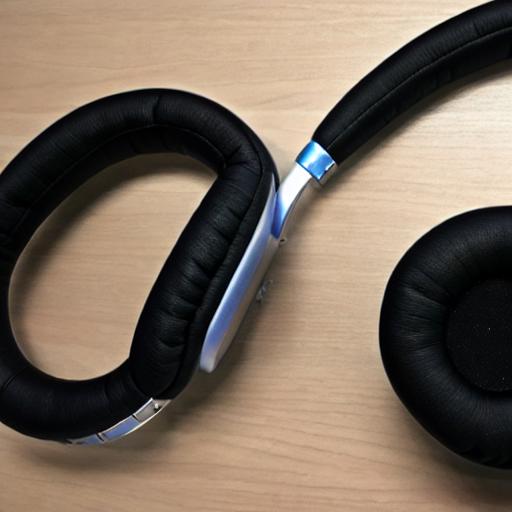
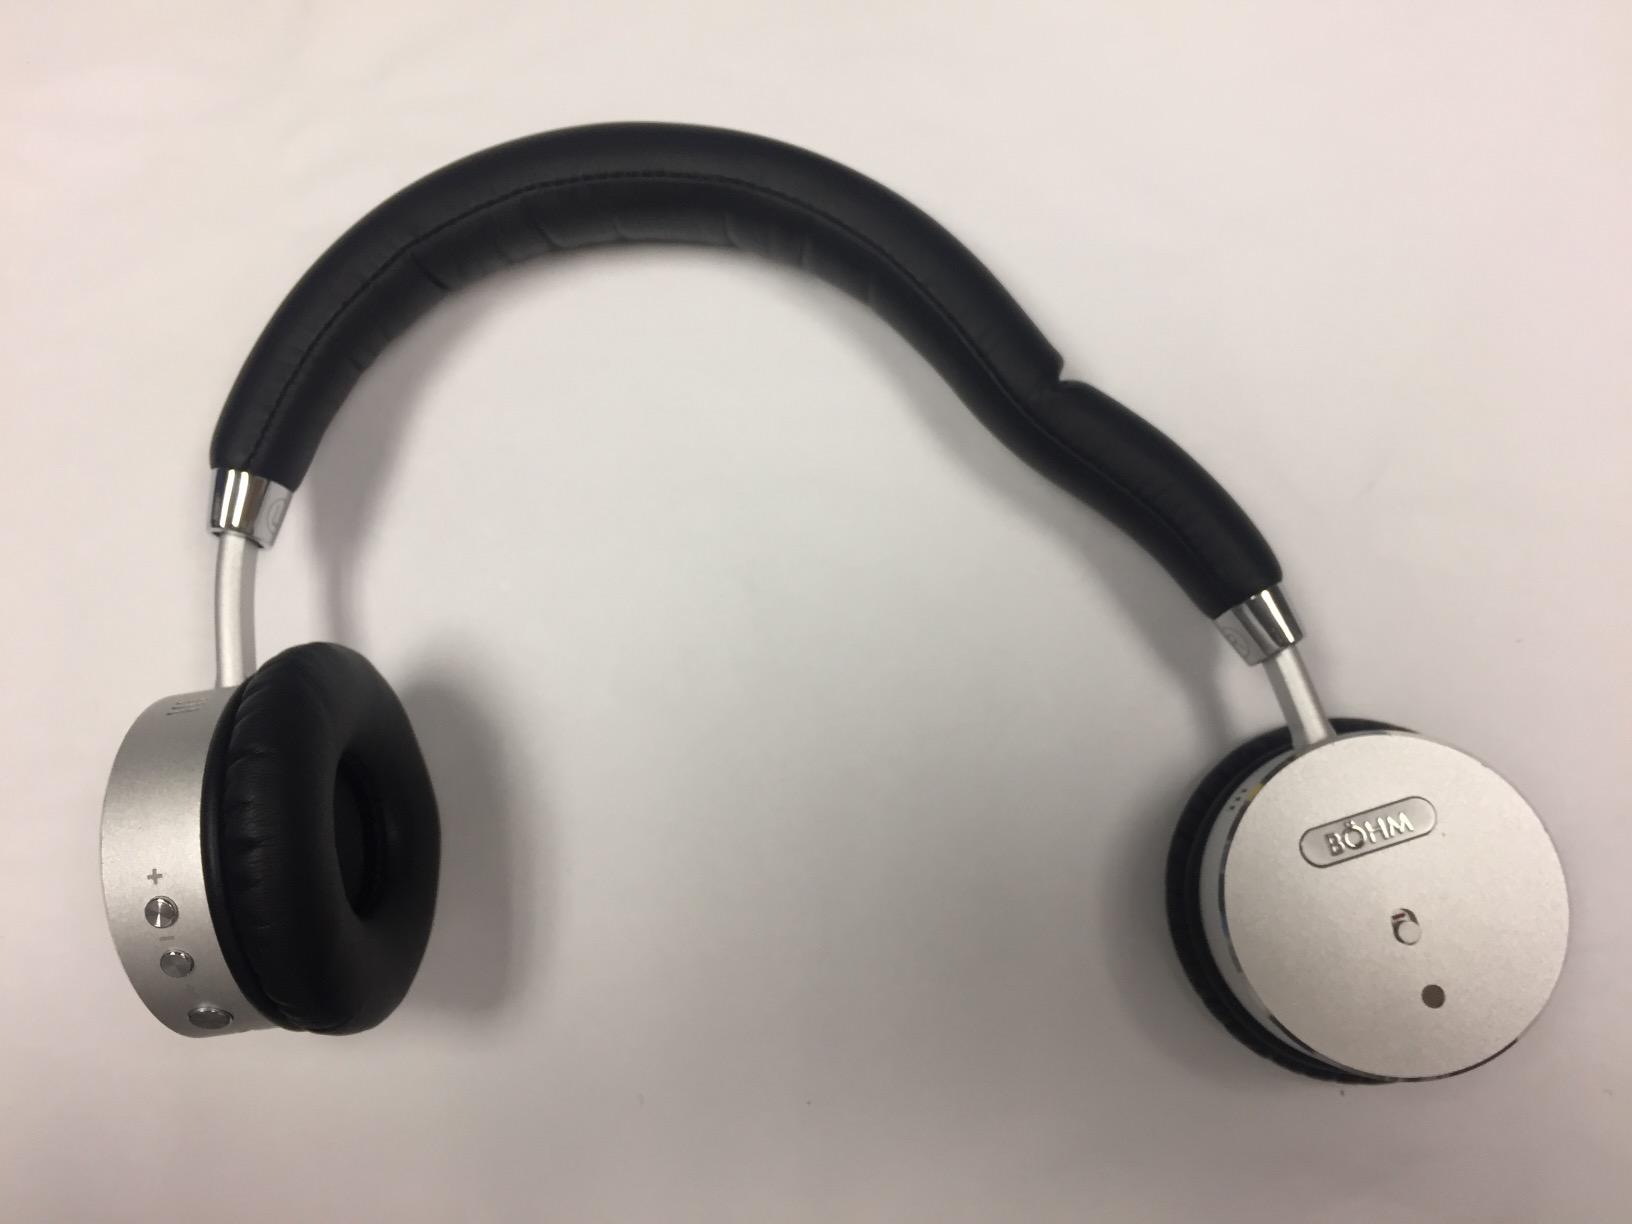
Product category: headphones
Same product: no